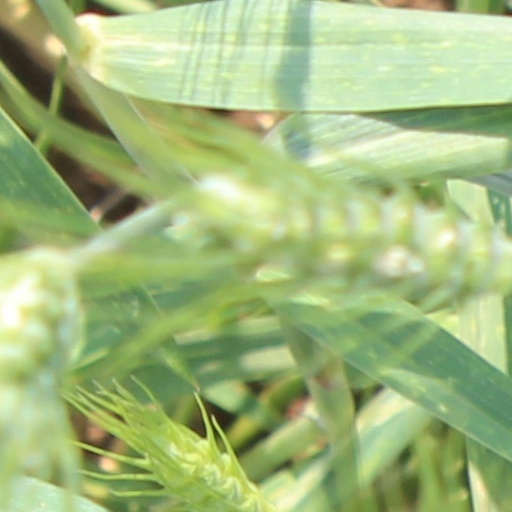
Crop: wheat